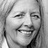
Emotion: happy